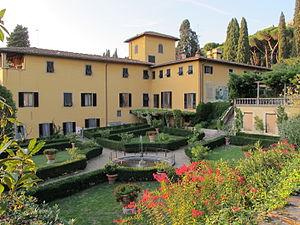
La villa Sparta est un palais toscan situé dans la petite ville de Fiesole, en Italie, dans le quartier San Domenico, au pied de la colline.